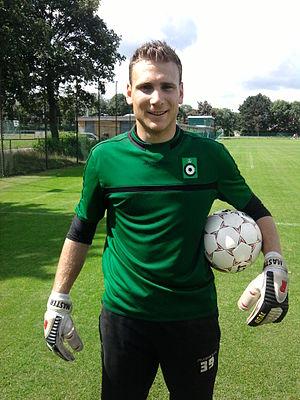
Jo Coppens, né le 21 décembre 1990 à Heusden, est un joueur de football belge, qui évolue comme gardien de but au FC Carl Zeiss Iéna, en 3e division allemande. Il a notamment été international chez les moins de 17 ans et les moins de 18 ans, disputant les demi-finales de l'Euro 2007 des -17.